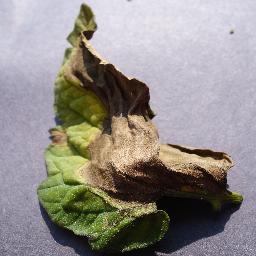
Label: Tomato___Late_blight